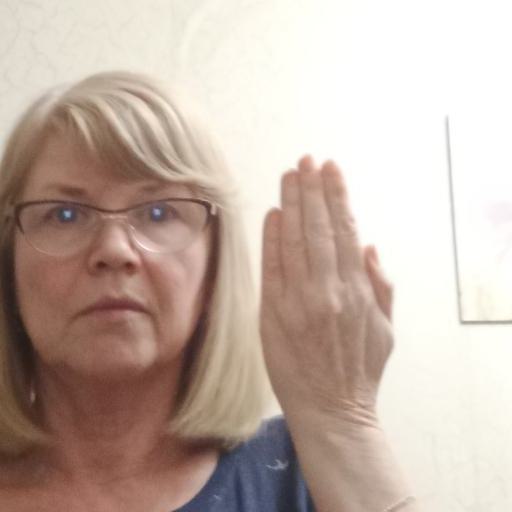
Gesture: stop_inverted